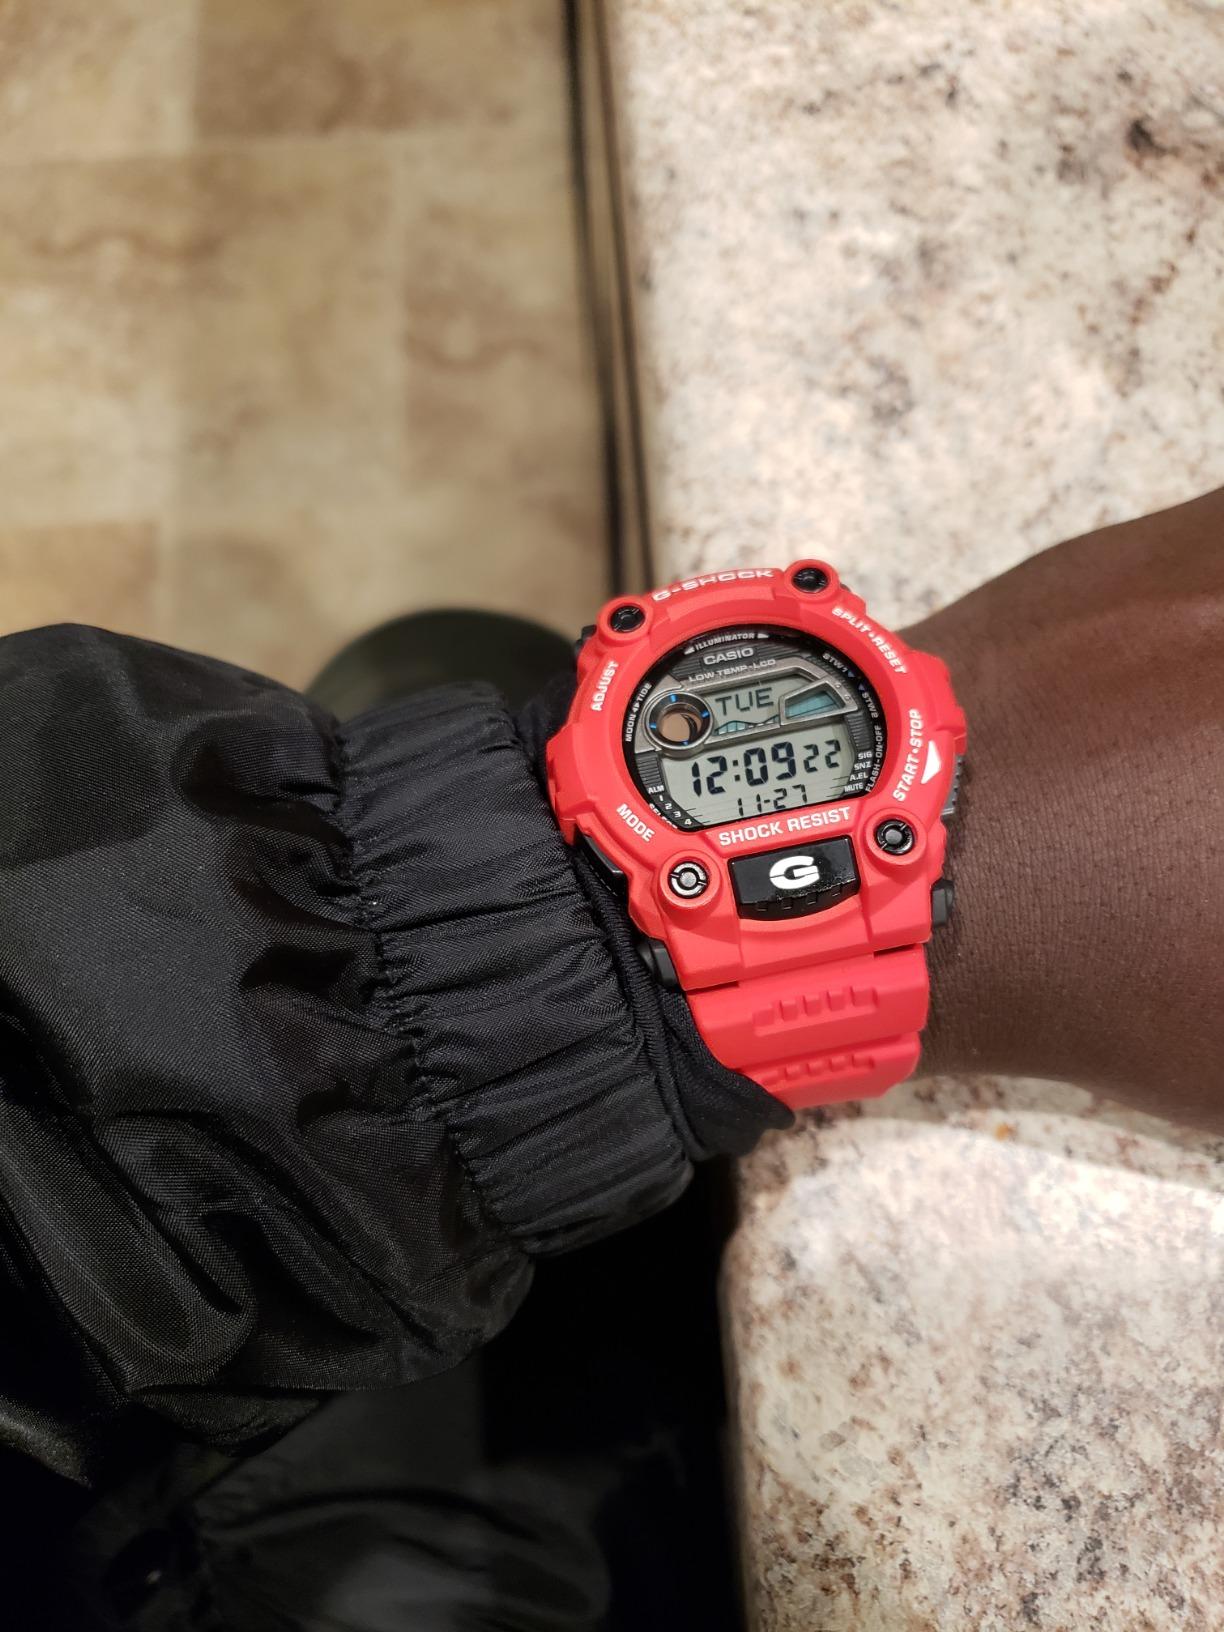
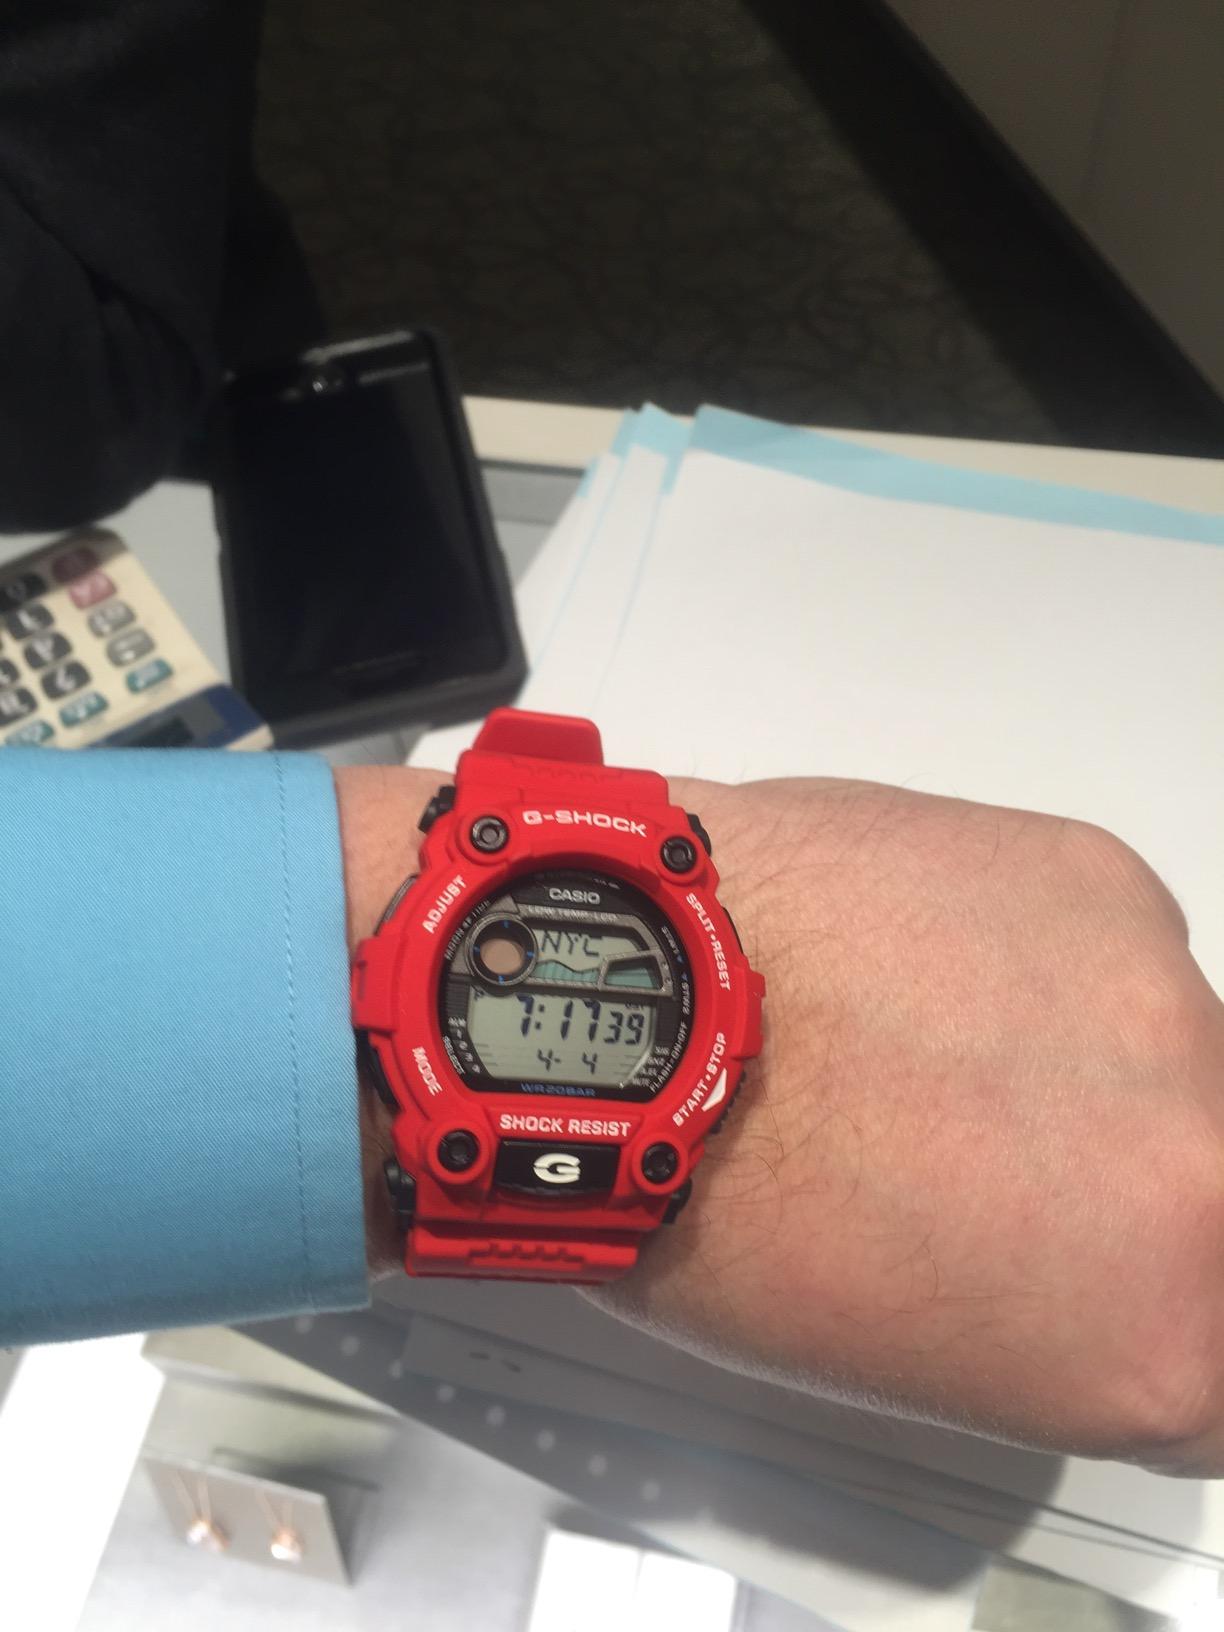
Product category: accessories_watch
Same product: yes